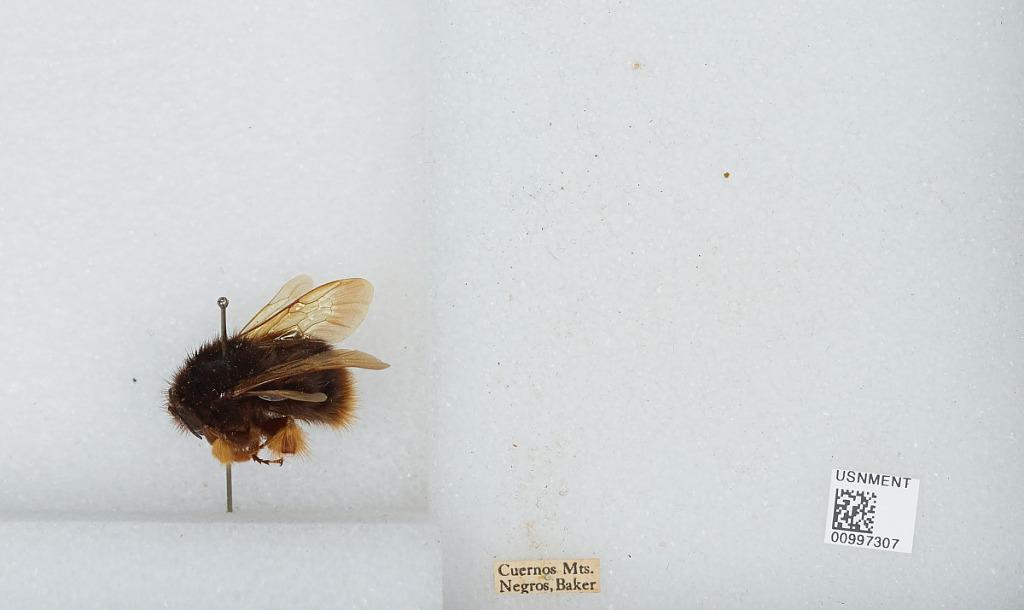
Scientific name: Bombus (Pyrobombus) flavescens Smith
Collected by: Baker
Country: Philippines
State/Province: Negros Oriental
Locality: Cuernos Mountains
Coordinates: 9.25, 123.17